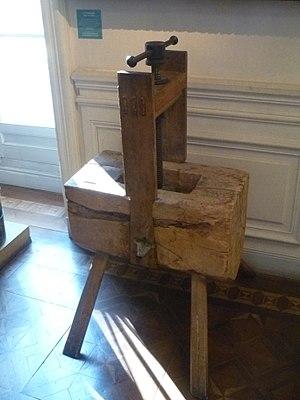
Presse à genièvre, Musée de la Vallée, Barcelonnette, France